Air supremacy

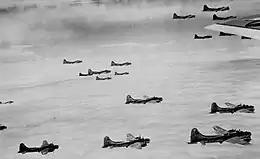
Box formation of B-17 bombers from 384th Bomb Group, 1 September 1944

Air supremacy (as well as air superiority) is the degree to which a side in a conflict holds control of air power over opposing forces. There are levels of control of the air in aerial warfare. Control of the air is the aerial equivalent of command of the sea.